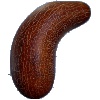
Label: Cucumber Ripe 1